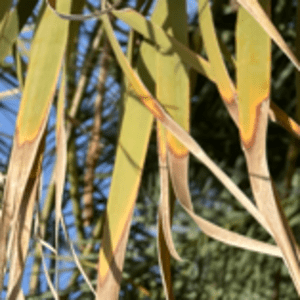
Label: Potassium Deficiency